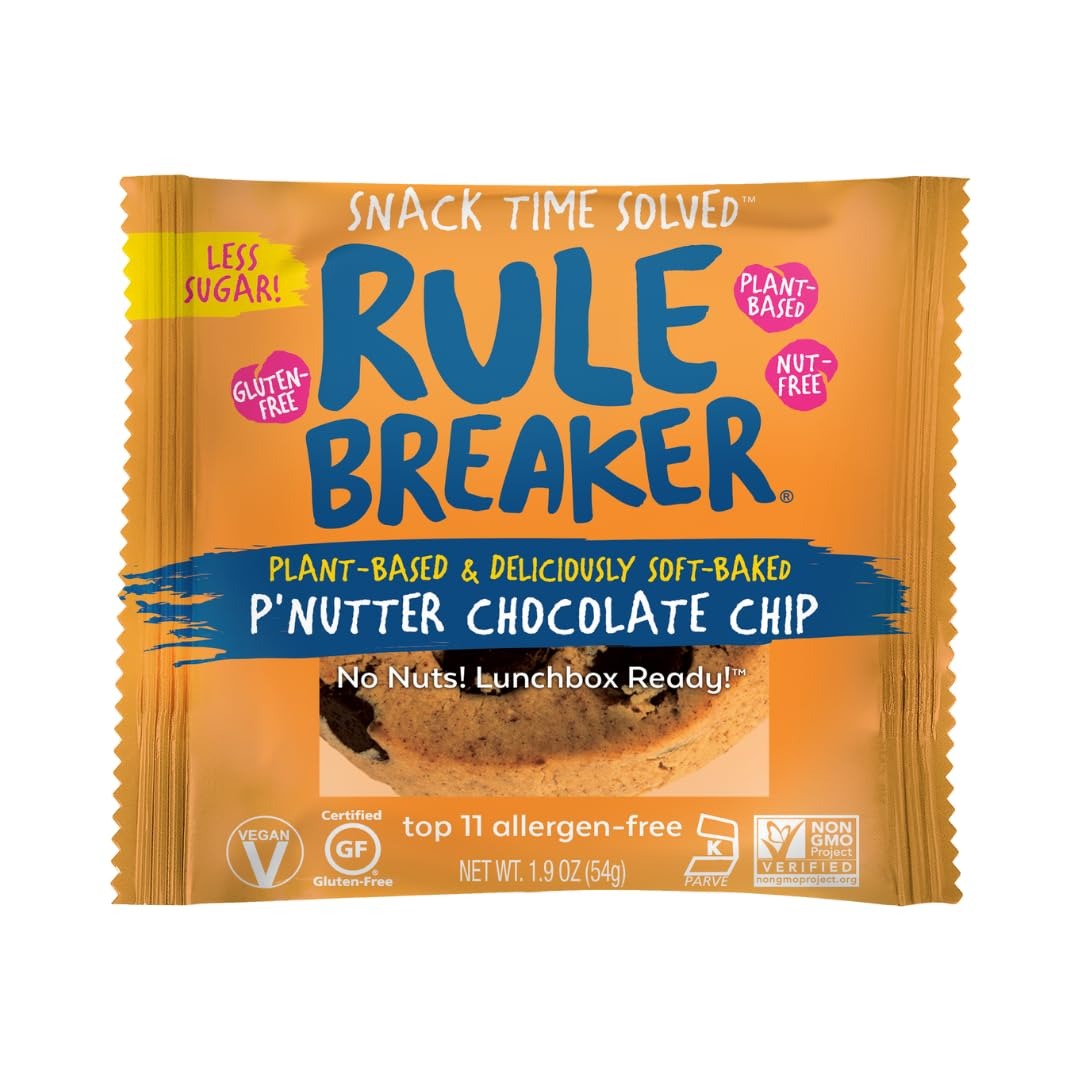
Item Name: Rule Breaker Snacks Vegan Gluten Free | P’Nutter Chocolate Chip Blondie Cookies | Plant-Based, Dairy, Nut, Allergen Free, Kosher | Soft-Baked, Great for lunchboxes Snacks for Kids and Adults (Pack of 12)
Bullet Point 1: 🌎 PREMIUM NATURAL INGREDIENTS: Rule Breaker Snacks are meticulously crafted from premium, clean, real food ingredients you can feel good about eating and giving to your family.
Bullet Point 2: 🍃 VEGAN, GLUTEN-FREE, NON-GMO: Rule Breaker Snacks are 100% plant-based, certified gluten-free, Kosher and Non-GMO Project Verified. Yup, they’re better for you and better for the planet!
Bullet Point 3: ⭐️ TOP 11 ALLERGEN FREE: Our snacks are individually wrapped and free from the top 11 allergens. No peanuts, tree nuts, dairy, eggs, soy, coconut, sesame, mustard, shellfish, fish or gluten.
Bullet Point 4: 😋 SOFT-BAKED AND DELICIOUSLY GUILT-FREE: Less sugar and less calories than a traditional treat and packed with protein and fiber. Rule Breaker Snacks come in deliciously soft-baked flavors to satisfy your tastebuds without the guilt.
Bullet Point 5: 👍🏼 KID AND PARENT APPROVED: So yummy, they’ll never get traded for another kid’s snack! Perfect for the classroom, playdates, office desk drawer, a post-workout snack or as a topping for ice cream. Finally a snack parents and kids can agree on!
Bullet Point 6: ✅ SNACK TIME SOLVED: Breaker Snacks is a proud woman-owned small business (as seen on Shark Tank!).
Product Description: <p><b>The Best Guilt Free Treat You’ll Ever Eat</b></p><p>If we didn’t tell you, you'd never know that Rulebreaker Cookies are vegan, gluten free snacks you can feel good about eating and giving to your kids. Soft baked and chewy, our products are like the best vegan blondies and brownies you’ve ever had, only better.</p><p><b>How Do We Do It?</b></p><p>Chickpeas (yes, beans!) are first on our ingredients list. But you’d never know it. Rule Breaker Snacks taste like the real treats they are. </p><p><b>Nut Free Means Great for School</b></p>Snacktime solved with an allergy friendly snack. Give your kids a better-for-you lunchbox treat that they’ll love, packed with protein and fiber, and less sugar. Rule Breaker Snacks makes delicious brownies, blondies and other treats with all of the good stuff and none of the bad stuff. We thoroughly investigate every ingredient we use to make sure it lives up to our super-high standards. Made in a certified gluten-free bakery that is free from dairy, eggs, wheat, tree nuts, peanuts, sesame, coconut, fish, and shellfish. Certified Kosher. Our defiantly delicious brownies, blondies, and treats are vegan and contain no gluten, no wheat, no dairy, no peanuts, and no tree nuts - healthy desserts, allergy friendly and non GMO Project verified. They're kosher (KOF-K) too! Vegan treats - perfectly suited to a 100% plant-based diet. Your sweet tooth will love you.
Value: 22.8
Unit: Ounce

Price: 29.99